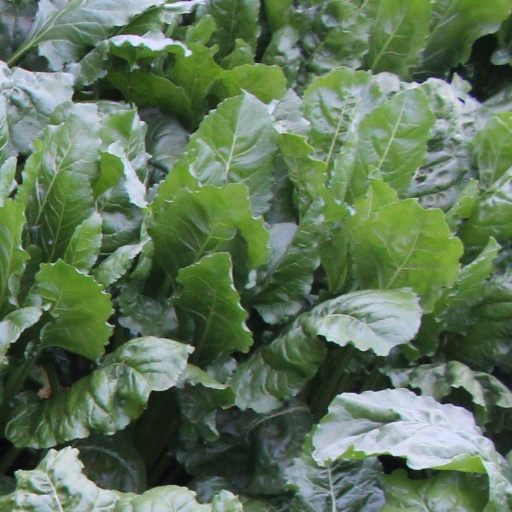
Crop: sugar beet